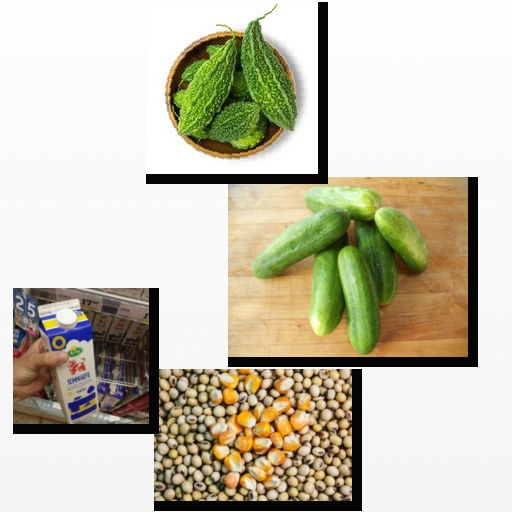
Food items: sour_milk, soybean, bitter_gourd, cucumber